Grand Junction Railway

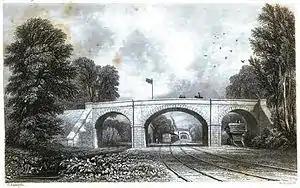
Newton Road station on the Grand Junction Railway, one of the original stations of the line, in 1839. The station was relocated twice and is now defunct.

The Grand Junction Railway Company was established in the second half of 1832 by the consolidation of two rival companies: the Birmingham and Liverpool Railway Company and the Liverpool and Birmingham Railway Company. Authorised by an act of Parliament, the (3 & 4 Will. 4. c. xxxiv), on 6 May 1833 and designed by George Stephenson and Joseph Locke, the Grand Junction Railway opened for business on 4 July 1837, running for from Birmingham through Wolverhampton (via Perry Barr and Bescot), Stafford, Crewe, and Warrington, then via the existing Warrington and Newton Railway to join the Liverpool and Manchester Railway at a triangular junction at Newton Junction. The GJR established its chief engineering works at Crewe, relocating there from Edge Hill, in Liverpool.